Ettore Tito

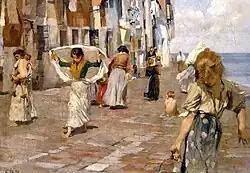

Tito exhibited widely, and his work was popular beyond his native Italy. His paintings were to be seen in each Venice Biennale from its inception in 1895 until 1914 and again in 1920 when the Biennale resumed after World War I. He won the "Premio Città di Venezia" (City of Venice Prize) at the 1897 Biennale and a "Grande Medaglia d'Oro" (Grand Gold Medal) at the 1903 Biennale. In 1909 an entire room at the Biennale was devoted to a retrospective of his work with 45 paintings and a bronze sculpture of Pegasus on exhibit. (Entire rooms devoted to his work were also presented at the 1922, 1930 and 1936 Biennali.)